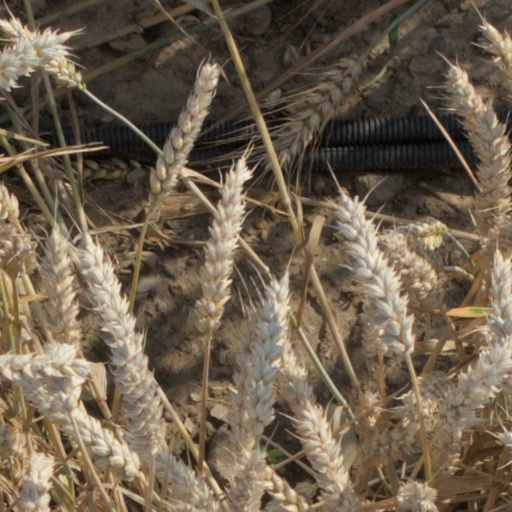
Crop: wheat